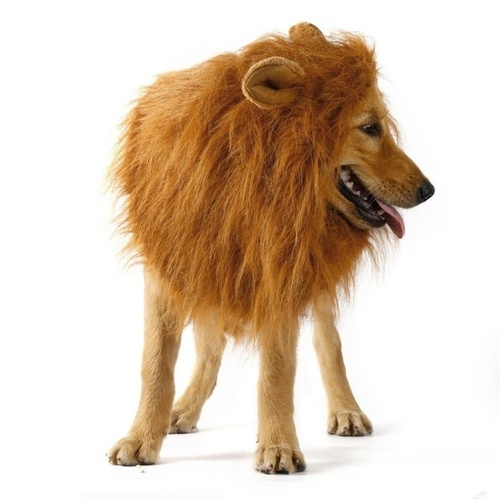
Halloween Lion Theme Dog Wig
This Lion Theme Dog Wig is perfect for your dog for Halloween or any costume party Type: Dogs Color: Light Brown and comes with Ears Material: faux fur and polyester Features: Made up of prime quality material which is durable and washable. Adjustable elastic band to put it on, fits pet's neck girth from 23.6" to 31" (60cm to 80cm). It can easily fit around the neck of your dog pet. Make your pooch wear lion wig and he'll win the first prize of any Costume Party. This light-weighted wig makes your pet feel comfortable and proud. Descriptions: Exquisite workmanship ensure its good durability and comfortable feel for your pets. Perfect for holidays, parties or festivals. Must-have gift for your pet during travel, cosplay party or holiday photo shoots, also keep warm in winter. Specifications: Material: faux fur and polyester Color: Light Brown One Size: fits pet's neck girth from 23.6" to 31" (60cm to 80cm), Pls measure your baby before ordering. Package included: 1 x Lion Mane Wig Notes: 1.Due to the difference between different monitors,the picture may not reflect the actual color of the item. We guarantee the style is the same as shown in the pictures. 2.Due to the manual measurement and different measurement methods, please allow 1-3cm deviation.Thanks!
Brand: Lunavo
Category: Animals & Pet Supplies > Pet Supplies > Pet Apparel > Pet Costumes